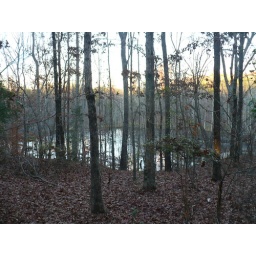
This lake sets just below the hill from the graves. Very Peaceful!